Chichimeca War

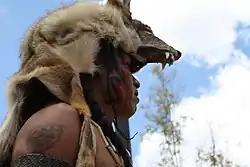
A modern-day Chichimeca Jonaz person participating in a dance in Guanajuato

The Chichimecas were nomadic and semi-nomadic people who occupied the large desert basin stretching from present day Saltillo and Durango in the north to Querétaro and Guadalajara in the south. Within this area of about , the Chichimecas lived primarily by hunting and gathering, especially mesquite beans, the edible parts of the agave plants, and the fruit (tunas) and leaves of cactus. In favored areas some of the Chichimeca grew corn and other crops. Chichimeca population is hard to estimate, although based on the average density of nomadic cultures they probably numbered 30,000 to 60,000. The Chichimecas lived in "rancherías" of crude shelters or natural shelters such as caves, frequently moving from one area to another to take advantage of seasonal foods and hunting. The Chichimeca referred to themselves as "Children of the Wind", living religiously from the natural land. The characteristics most noted about them by the Spanish was that both women and men wore little clothing, grew their hair long, and painted and tattooed their bodies. They were often accused of cannibalism, although this accusation has been disputed, due to the Spanish attempt to smear natives as savages in order to justify forced conversion to Catholicism by Spain during the Mexican Inquisition.